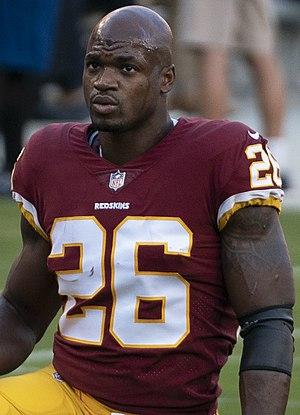
Adrian Lewis Peterson, né le 21 mars 1985 à Palestine, surnommé A.P. ou Purple Jesus, est un joueur américain de football américain. Il évolue au poste de running back pour les Washington Redskins de la Ligue Nationale de Football.